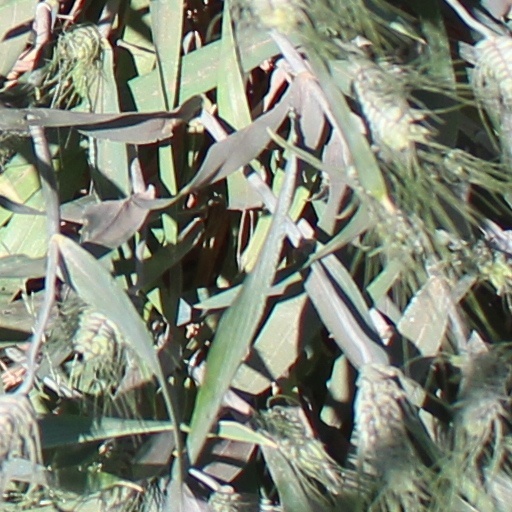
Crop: wheat